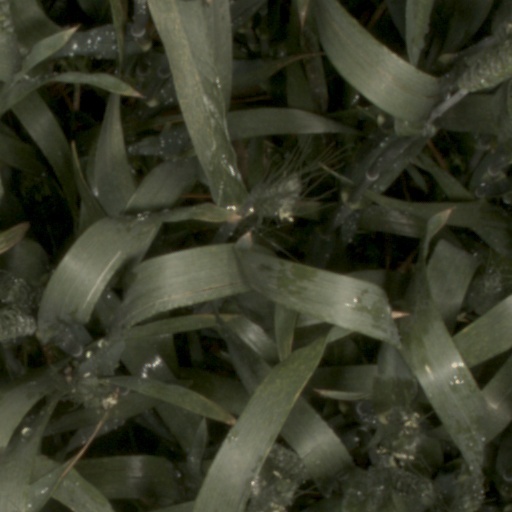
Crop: wheat